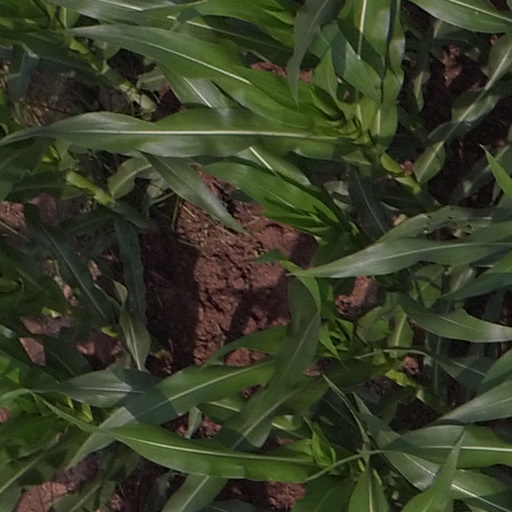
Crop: maize; corn